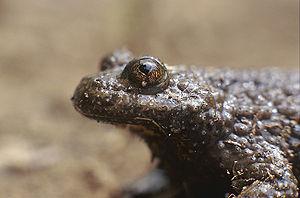
Le roc de Chère est une avancée rocheuse boisée située sur le territoire de la commune de Talloires-Montmin qui domine le lac d'Annecy de 200 m. Une partie du site a été classée en 1977 en réserve naturelle nationale d'une superficie de 69 ha.